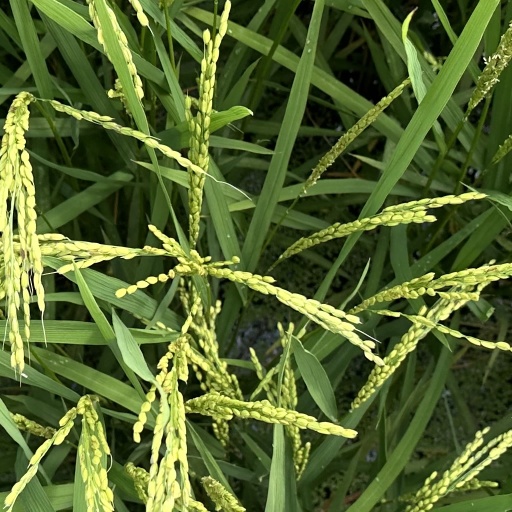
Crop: rice